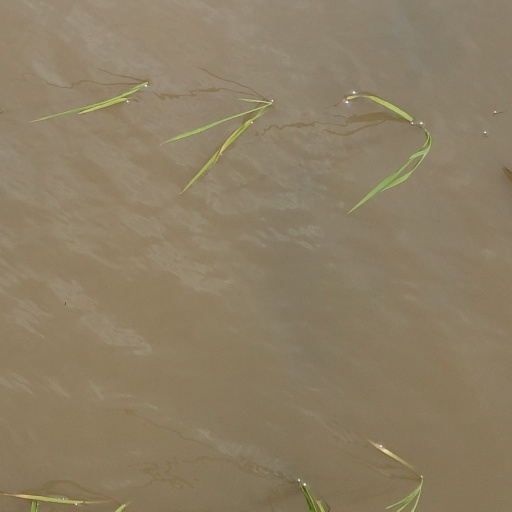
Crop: rice